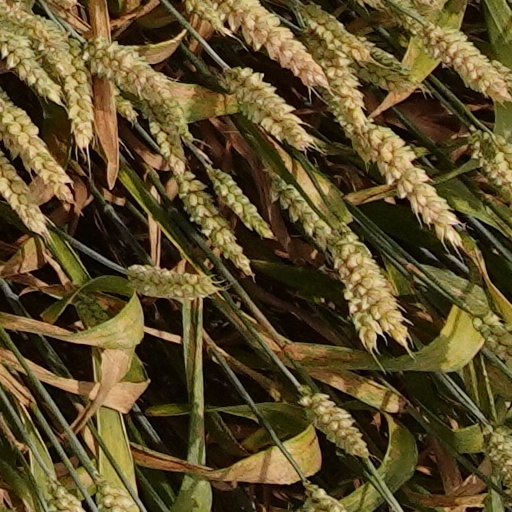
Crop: wheat